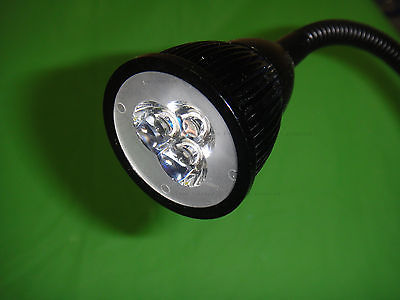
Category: lamp